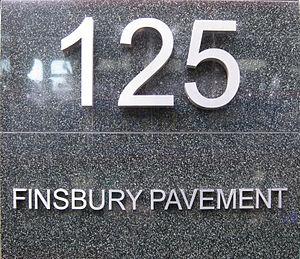
Finsbury Pavement est une rue courte reliant Moorgate avec City Road dans le Borough londonien d'Islington. Elle constitue une partie du London Inner Ring Road, et avant l'arrivée du péage urbain ring of steel autour de la Cité de Londres elle formait la principale liaison entre le Pont de Londres et le sud de Londres.